McLaren MP4-24

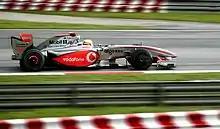
Lewis Hamilton driving the MP4-24 at the .

It was revealed at McLaren's headquarters in Woking, United Kingdom on 16 January 2009. The following day, team test driver Pedro de la Rosa gave the MP4-24 its first test run at the Autódromo Internacional do Algarve.